Aile Arasında

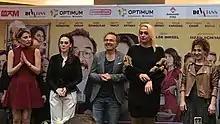
From left to right: Gülse Birsel, Demet Evgar, Engin Günaydın, Ayta Sözeri and Derya Karadaş, at the film's premiere in İzmir.

"Aile Arasında"s premiere was held on 28 November 2017 at Kanyon Shopping Mall in Istanbul. On 30 November 2017, a premiere ceremony was held in Adana's M1 Mall. The movie was released on 1 December 2017. On the same day, the cast appeared on "Beyaz Show". On 2 December 2017, another ceremony for the movie was held at İzmir Optimum. The last promotional ceremony was organized on 4 December 2017 in Ankara at Panora Mall. Shown in seven hundred and fifty theaters throughout the country, the film was watched by 504,024 people in the first three days and had the fourth best opening of the year. In the first week of its release, the number of viewers reached 955,710 and it grossed 12.2 million. The movie was released on 7 December 2017 in Germany, Austria, Belgium, the United Kingdom, Denmark, France, the Netherlands and Switzerland. Two premiere ceremonies were held on 7 December 2017 in Cologne, and on 9 December 2017 in Amsterdam for the movie.